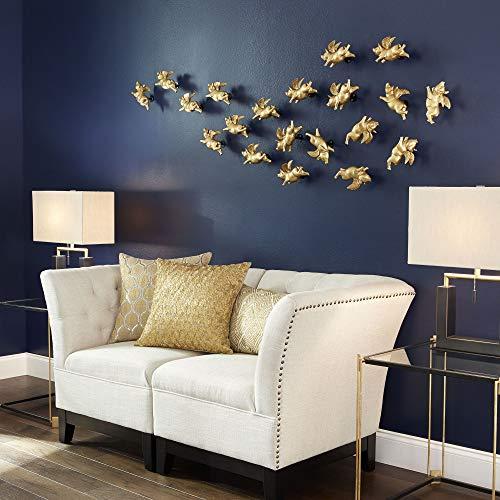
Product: Cyan Design 09586 Porco Volante Wall Decor
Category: Home & Kitchen | Home Décor | Kids' Room Décor | Wall Décor
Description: Size: 3.25'' high by 6.5'' wide by 0'' deep.
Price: $81.00
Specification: ProductDimensions:6.5x6.5x3.2inches|ItemWeight:2.3pounds|ShippingWeight:3pounds(Viewshippingratesandpolicies)|Manufacturer:CyanDesign|ASIN:B076DKDK59|Itemmodelnumber:09586